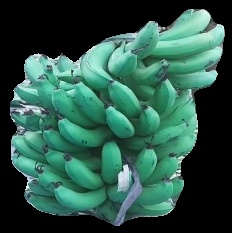
Variety: pachbale
Grade: grade3